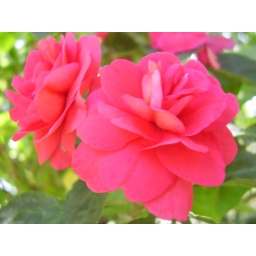
These little pink flowers are from a hanging basket in mom's backyard.